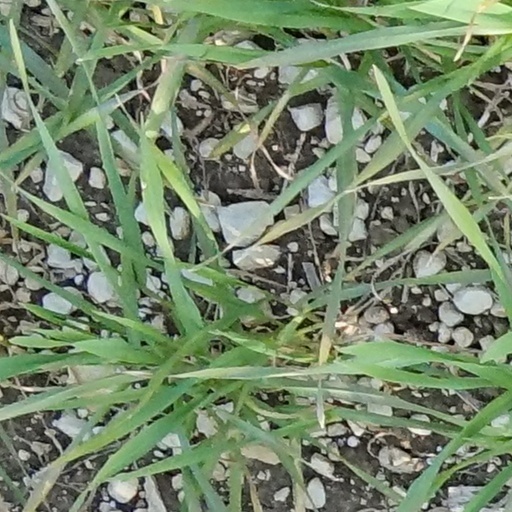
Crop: wheat